2017 NASCAR Whelen Euro Series

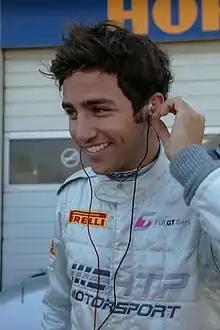
Alon Day (pictured in 2013) won his first Euro Series title in 2017.

The 2017 NASCAR Whelen Euro Series is the ninth Racecar Euro Series season, and the fifth under the NASCAR Whelen Euro Series branding. Anthony Kumpen enters the season as the defending champion in the Elite 1 class. Stienes Longin entered the season as the defending Elite 2 champion, but he will not defend his title as he moved up to the Elite 1 class.